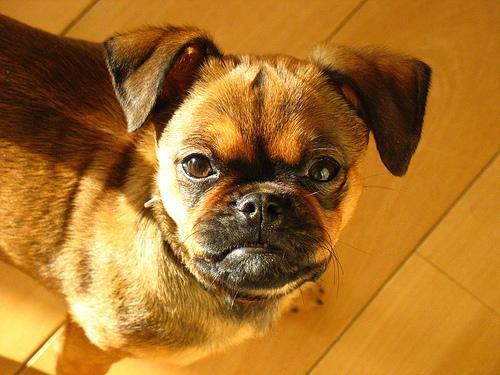
Brabancon_griffon